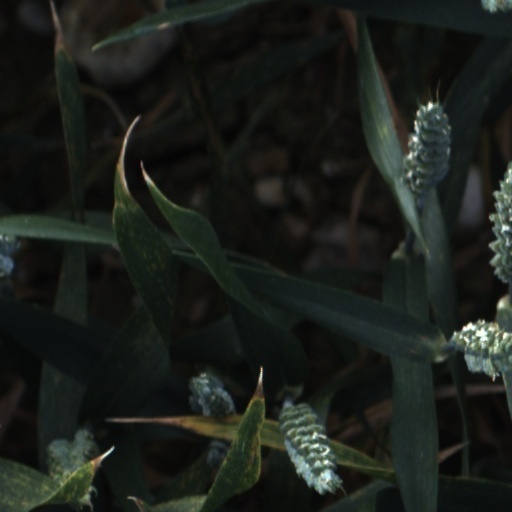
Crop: wheat